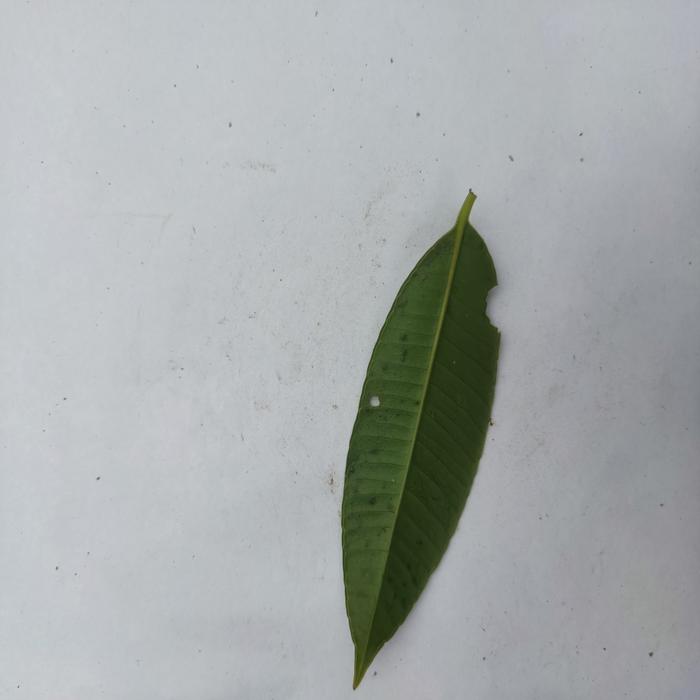
Crop: Hog Plum
Leaf condition: Heathy_Leaf